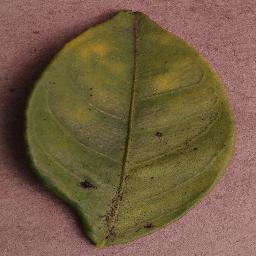
Label: Orange___Haunglongbing_(Citrus_greening)